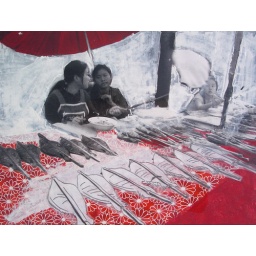
SOLD! Waving bags on sticks to detract the flies at the market in Luang Prabang, Laos. (10 x 8&amp;quot;)